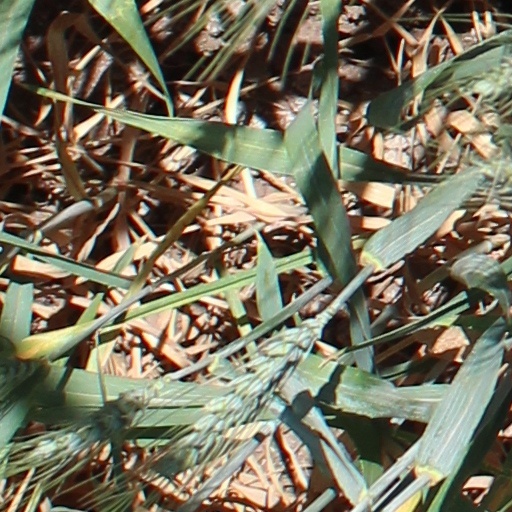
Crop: wheat